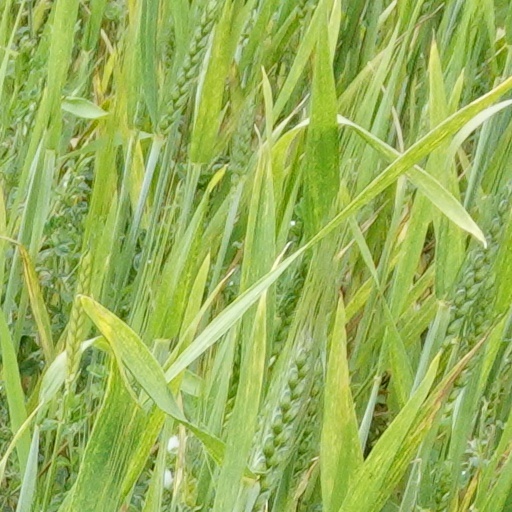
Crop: wheat